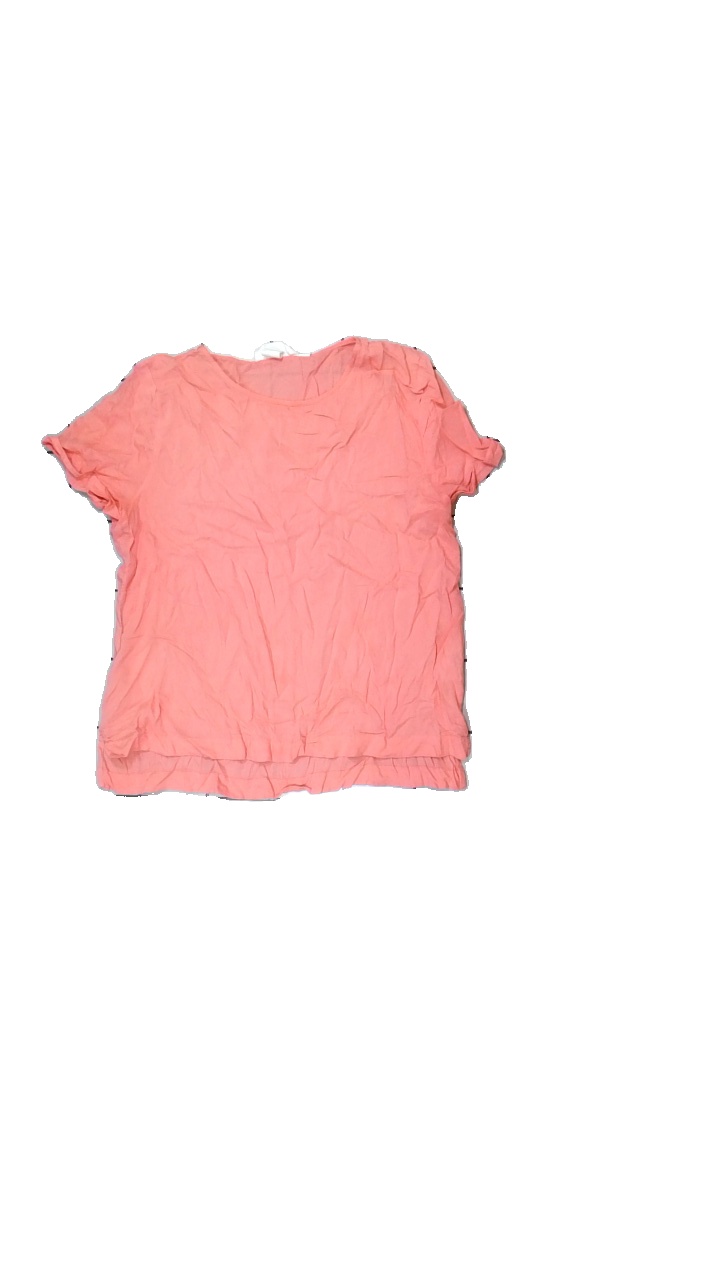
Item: T-shirt (Ladies)
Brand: H&m
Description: rosa topp
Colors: Pink
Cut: C-collar
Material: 100% viskos
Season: All
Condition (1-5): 5
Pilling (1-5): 5
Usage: Reuse
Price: <50